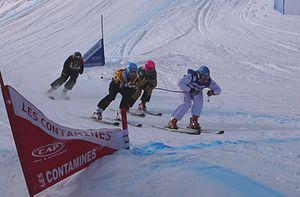
Coupe du Monde de Skicross aux Contamines-Montjoie
Le ski cross ou skicross, est une discipline sportive du ski acrobatique.